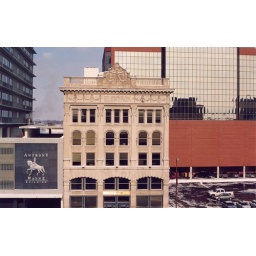
Elektron building in Fort Wayne, IN. This at one time was the home office of Lincoln Life.